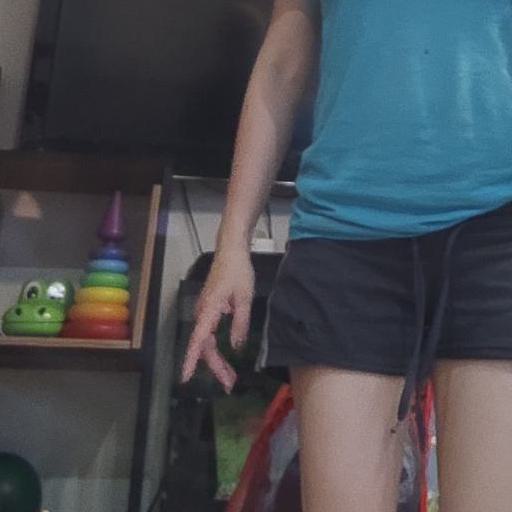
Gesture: no_gesture